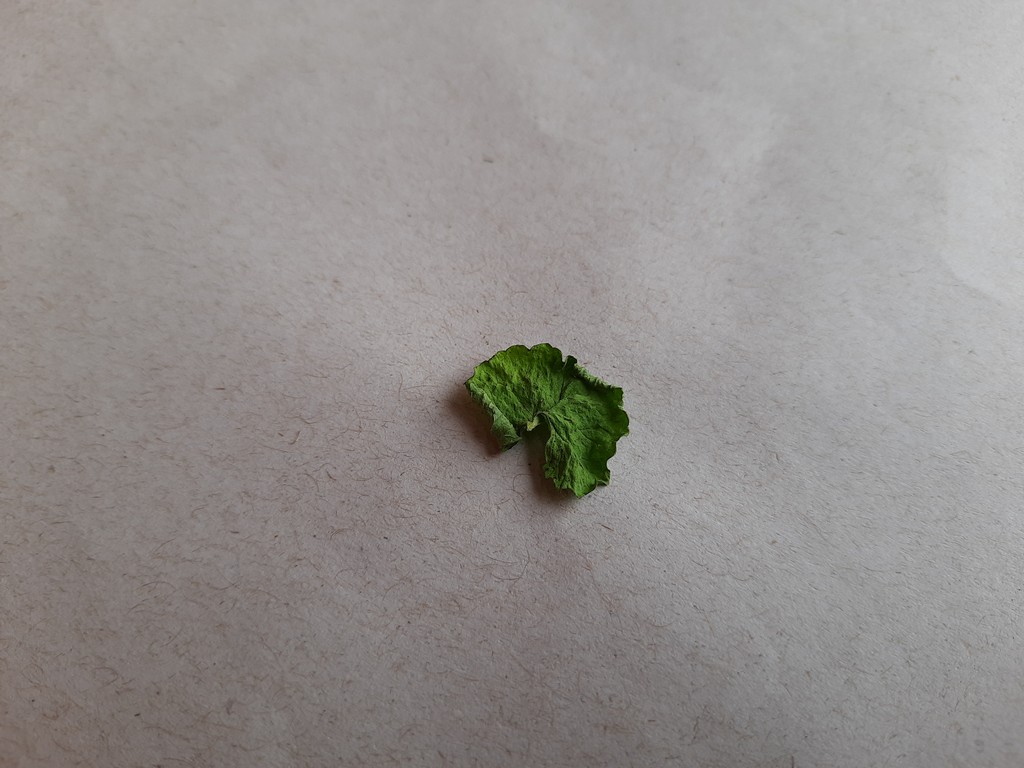
Label: Dried